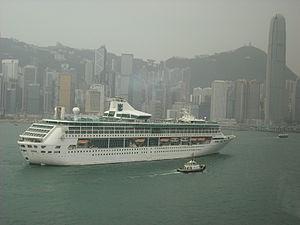
La classe Vision est une classe de six navires de croisière réalisée pour l'opérateur américain de croisière Royal Caribbean Cruise Line.